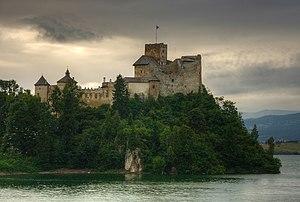
Le château de Niedzica est un château situé dans le Sud de la Pologne, à Niedzica. Le château est aussi connu sous le nom de château du Dunajec.